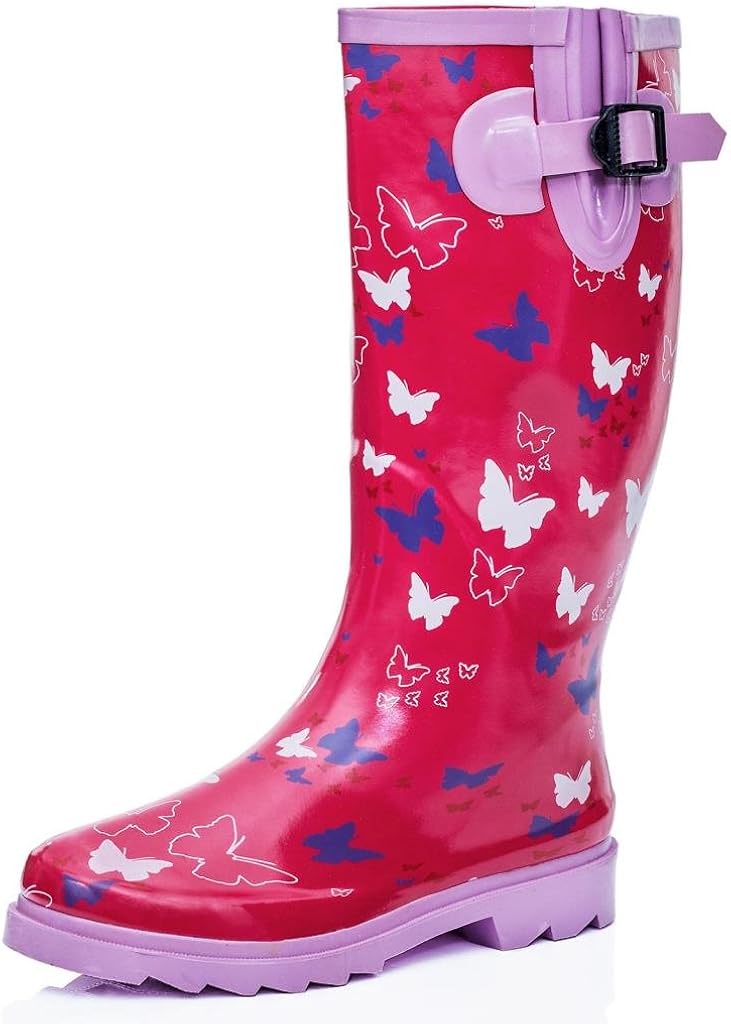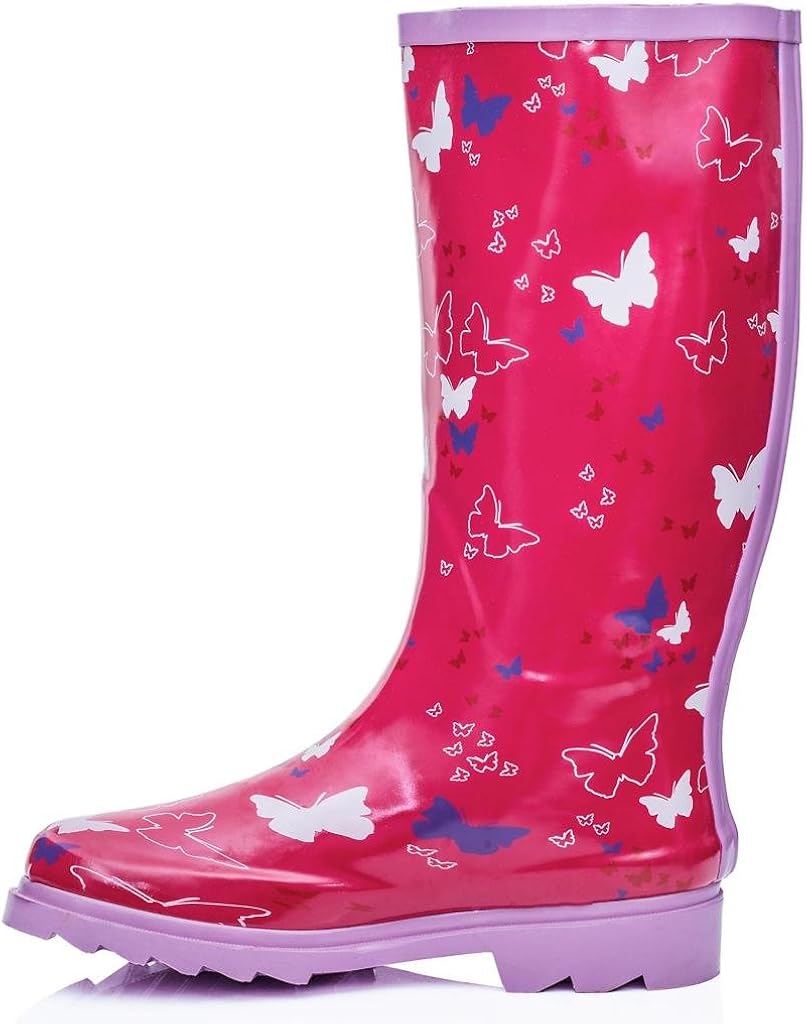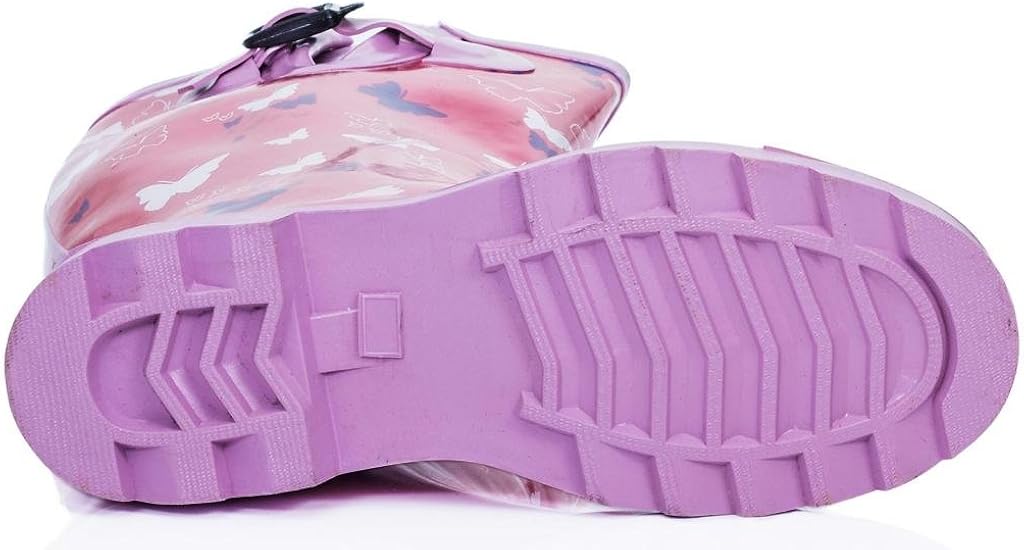
Spylovebuy Karlie Flat Festival Wellies Wellington Knee High Rain Boots
Category: AMAZON FASHION
FUNKY PINK BUTTERFLY FESTIVAL WELLIES WELLINGTONS BOOTS SIZE 10
Features: Rubber sole | New funky patterned wellies with side buckle | Soft cushioned footbed for a great comfortable fit | They are made from a quality durable waterproof rubber material, with large grip soles | Ideal for all weather conditions | Brand New